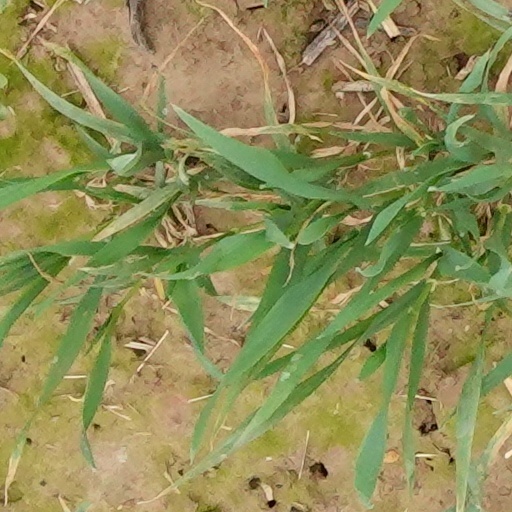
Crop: wheat